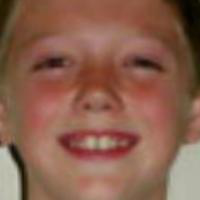
Age group: age 11-20